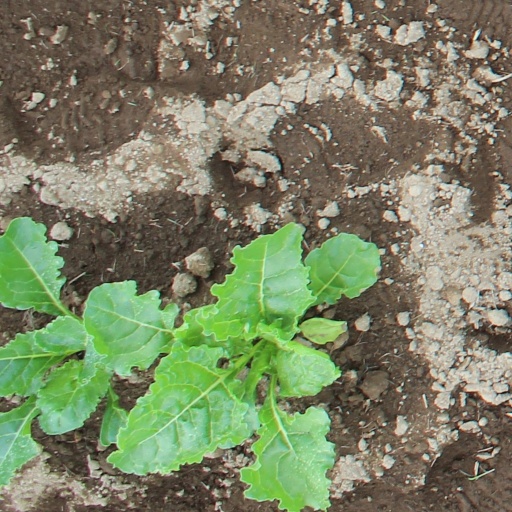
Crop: sugar beet